Devi 2

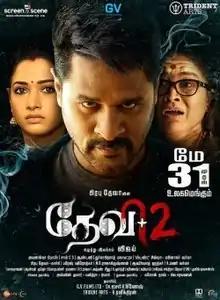
Theatrical release poster in Tamil

Devi 2 (stylized as "Devi+2") is a 2019 Indian Tamil-language comedy horror film co-written and directed by A. L. Vijay. It is a sequel to the 2016 film "Devi". The film features Prabhu Deva and Tamannaah Bhatia reprising their roles from the first film, along with Nandita Swetha and Dimple Hayathi (in her Tamil debut) in the lead roles. Kovai Sarala, Ajmal Ameer, RJ Balaji and Saptagiri play supporting roles. The film was simultaneously shot in Telugu as Abhinetri 2. The film released on 31 May 2019.